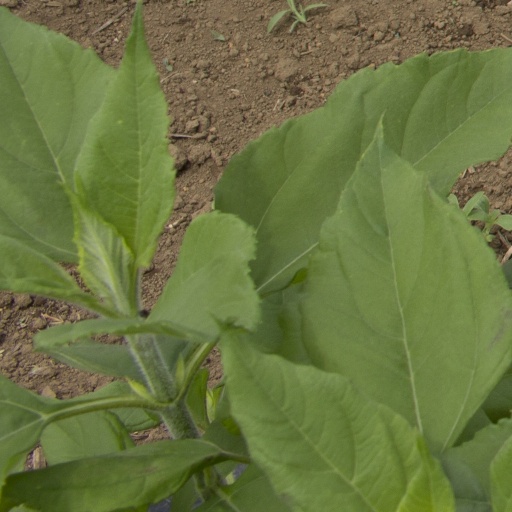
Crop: Jerusalem artichoke